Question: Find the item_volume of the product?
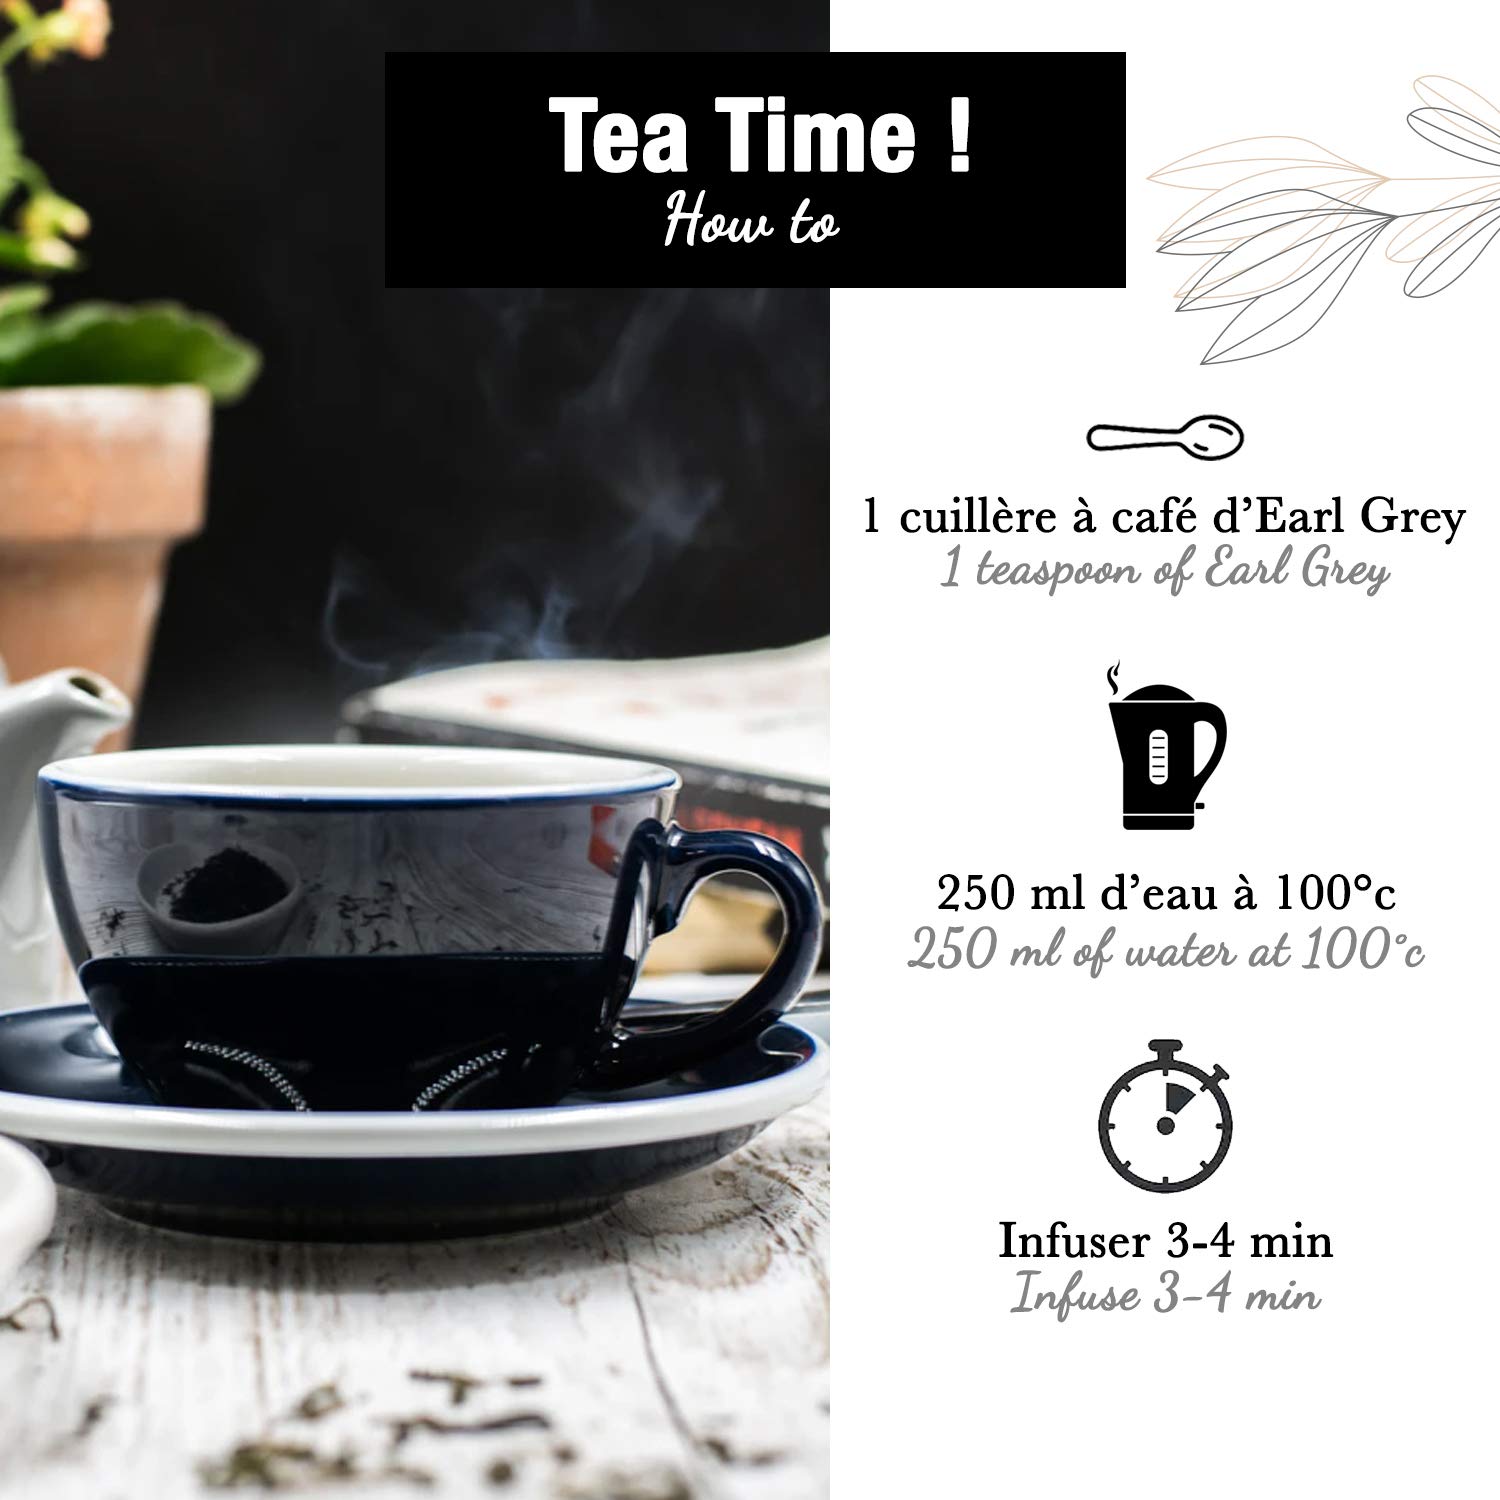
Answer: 250.0 millilitre